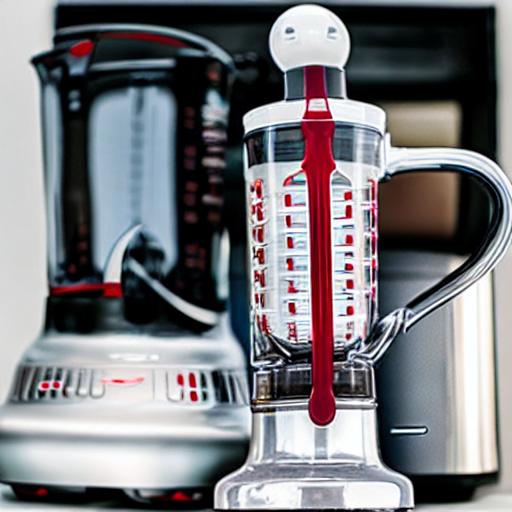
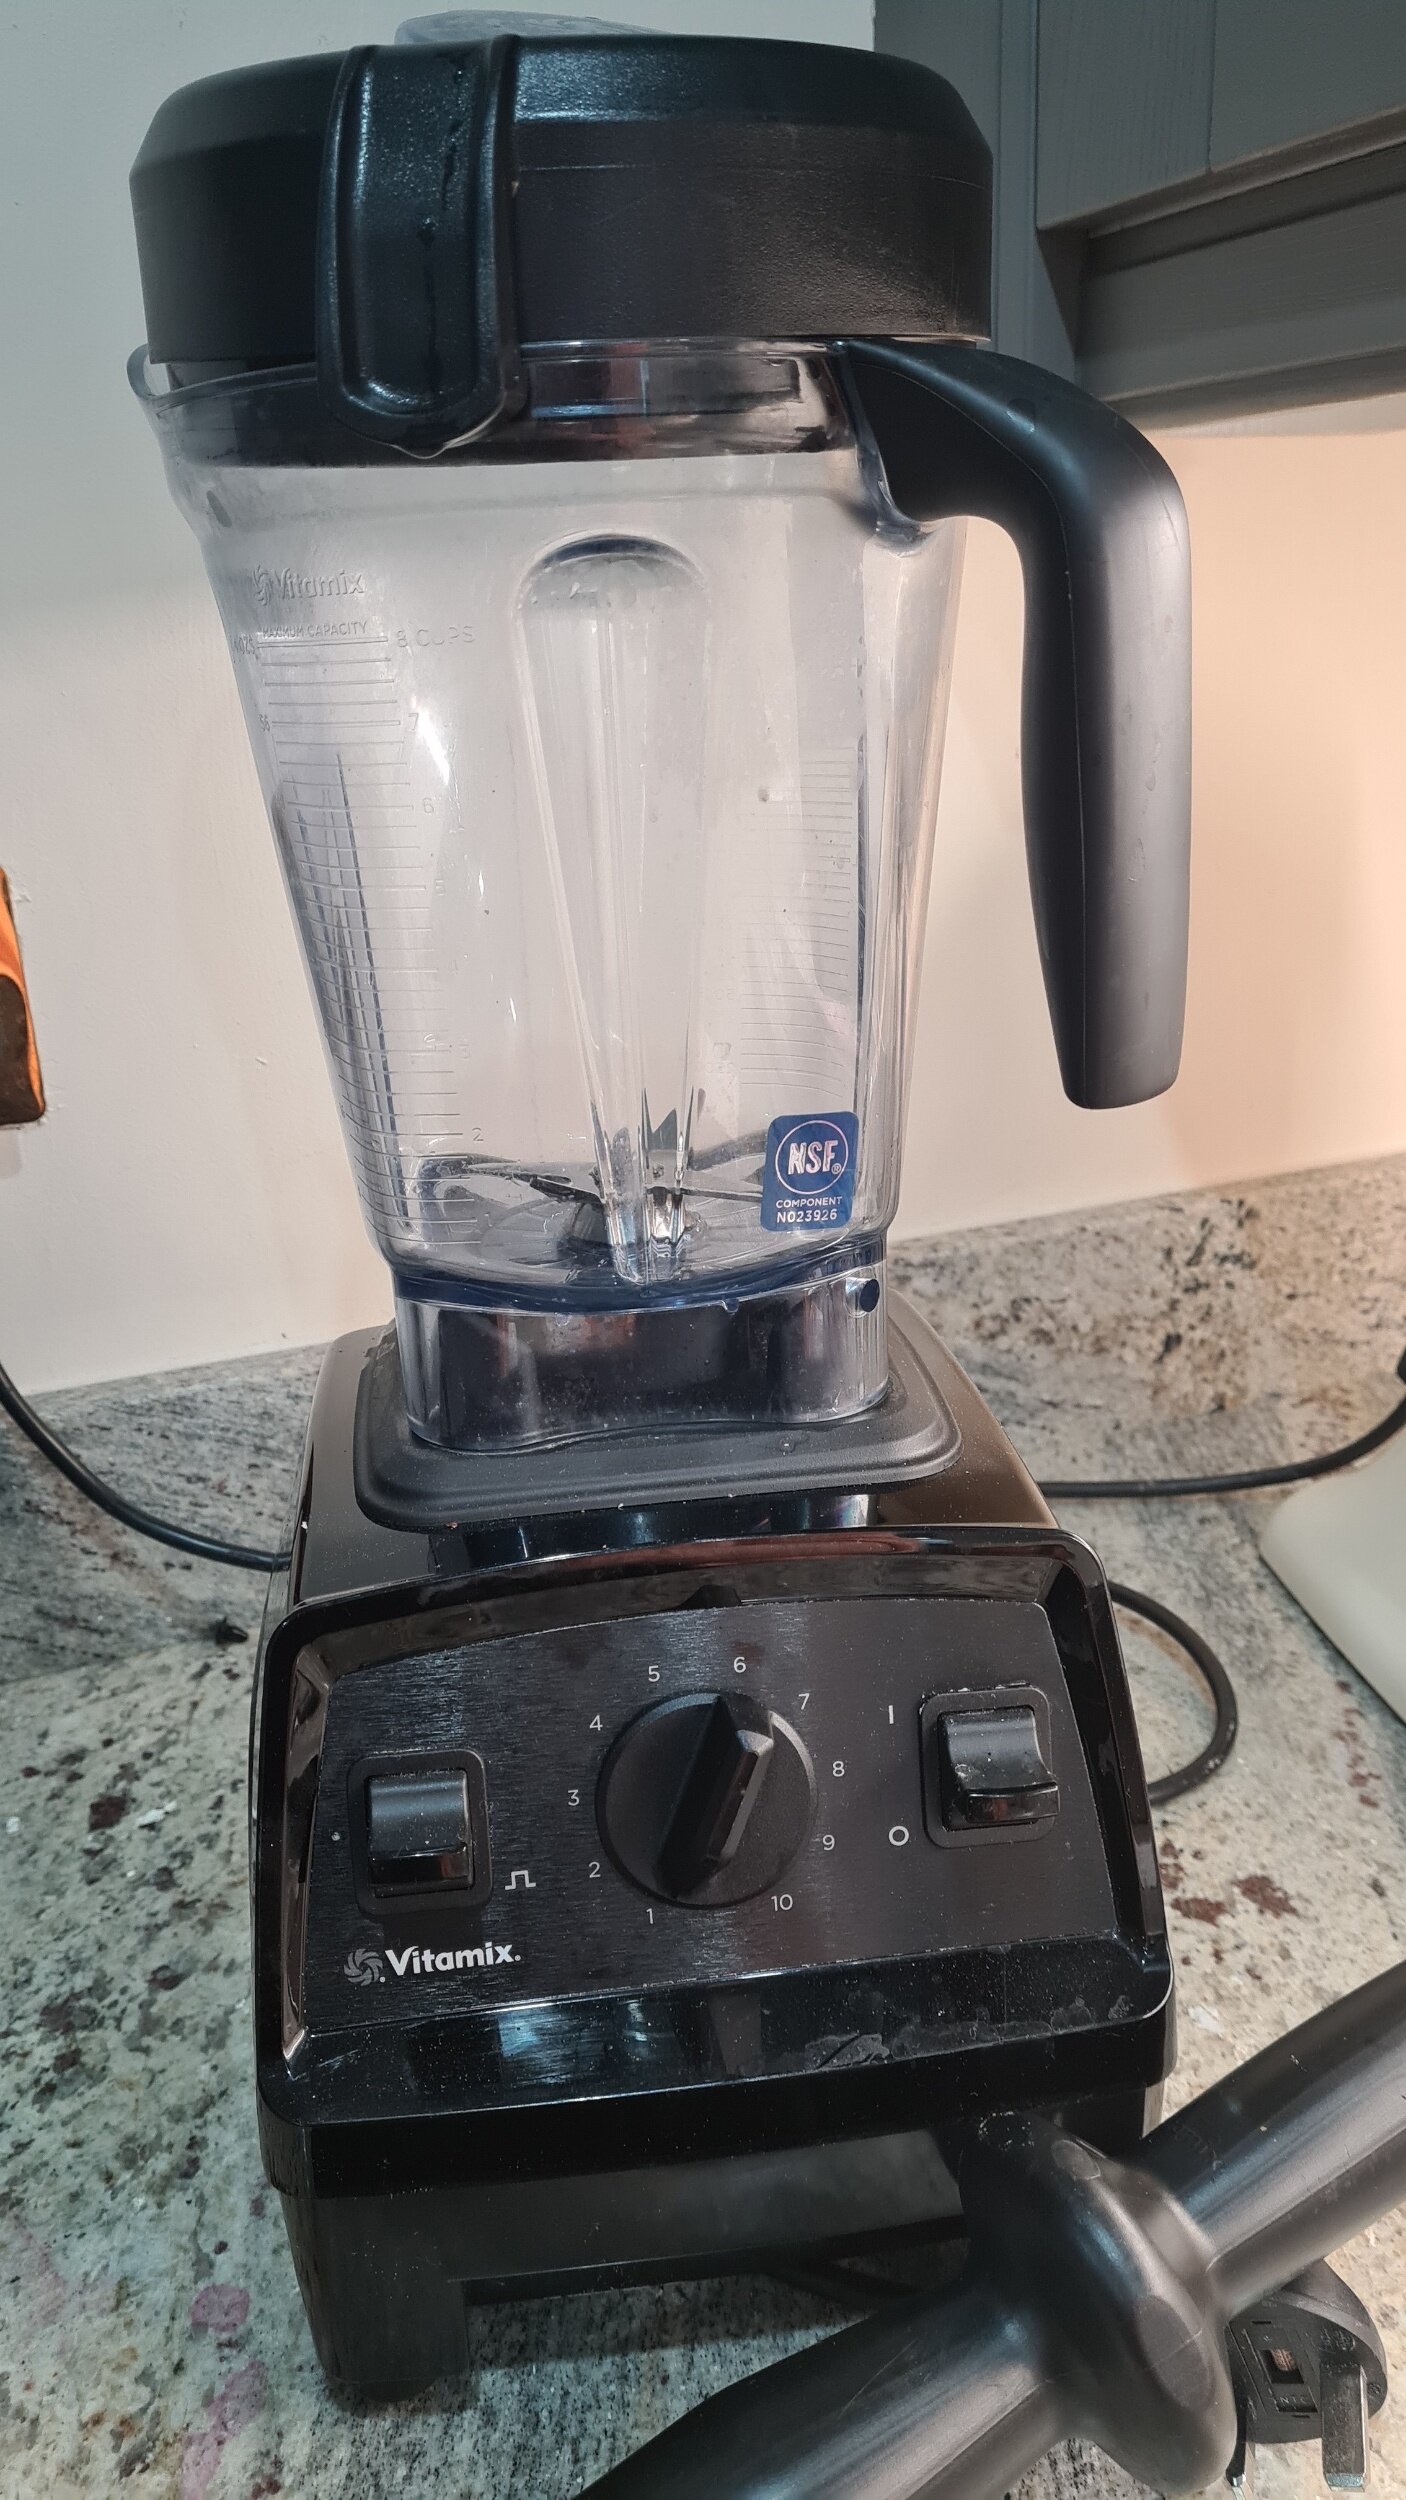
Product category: items_blender
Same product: no